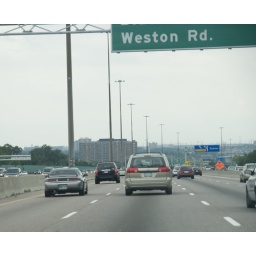
I have this as a toy car but never seen one in person until today.